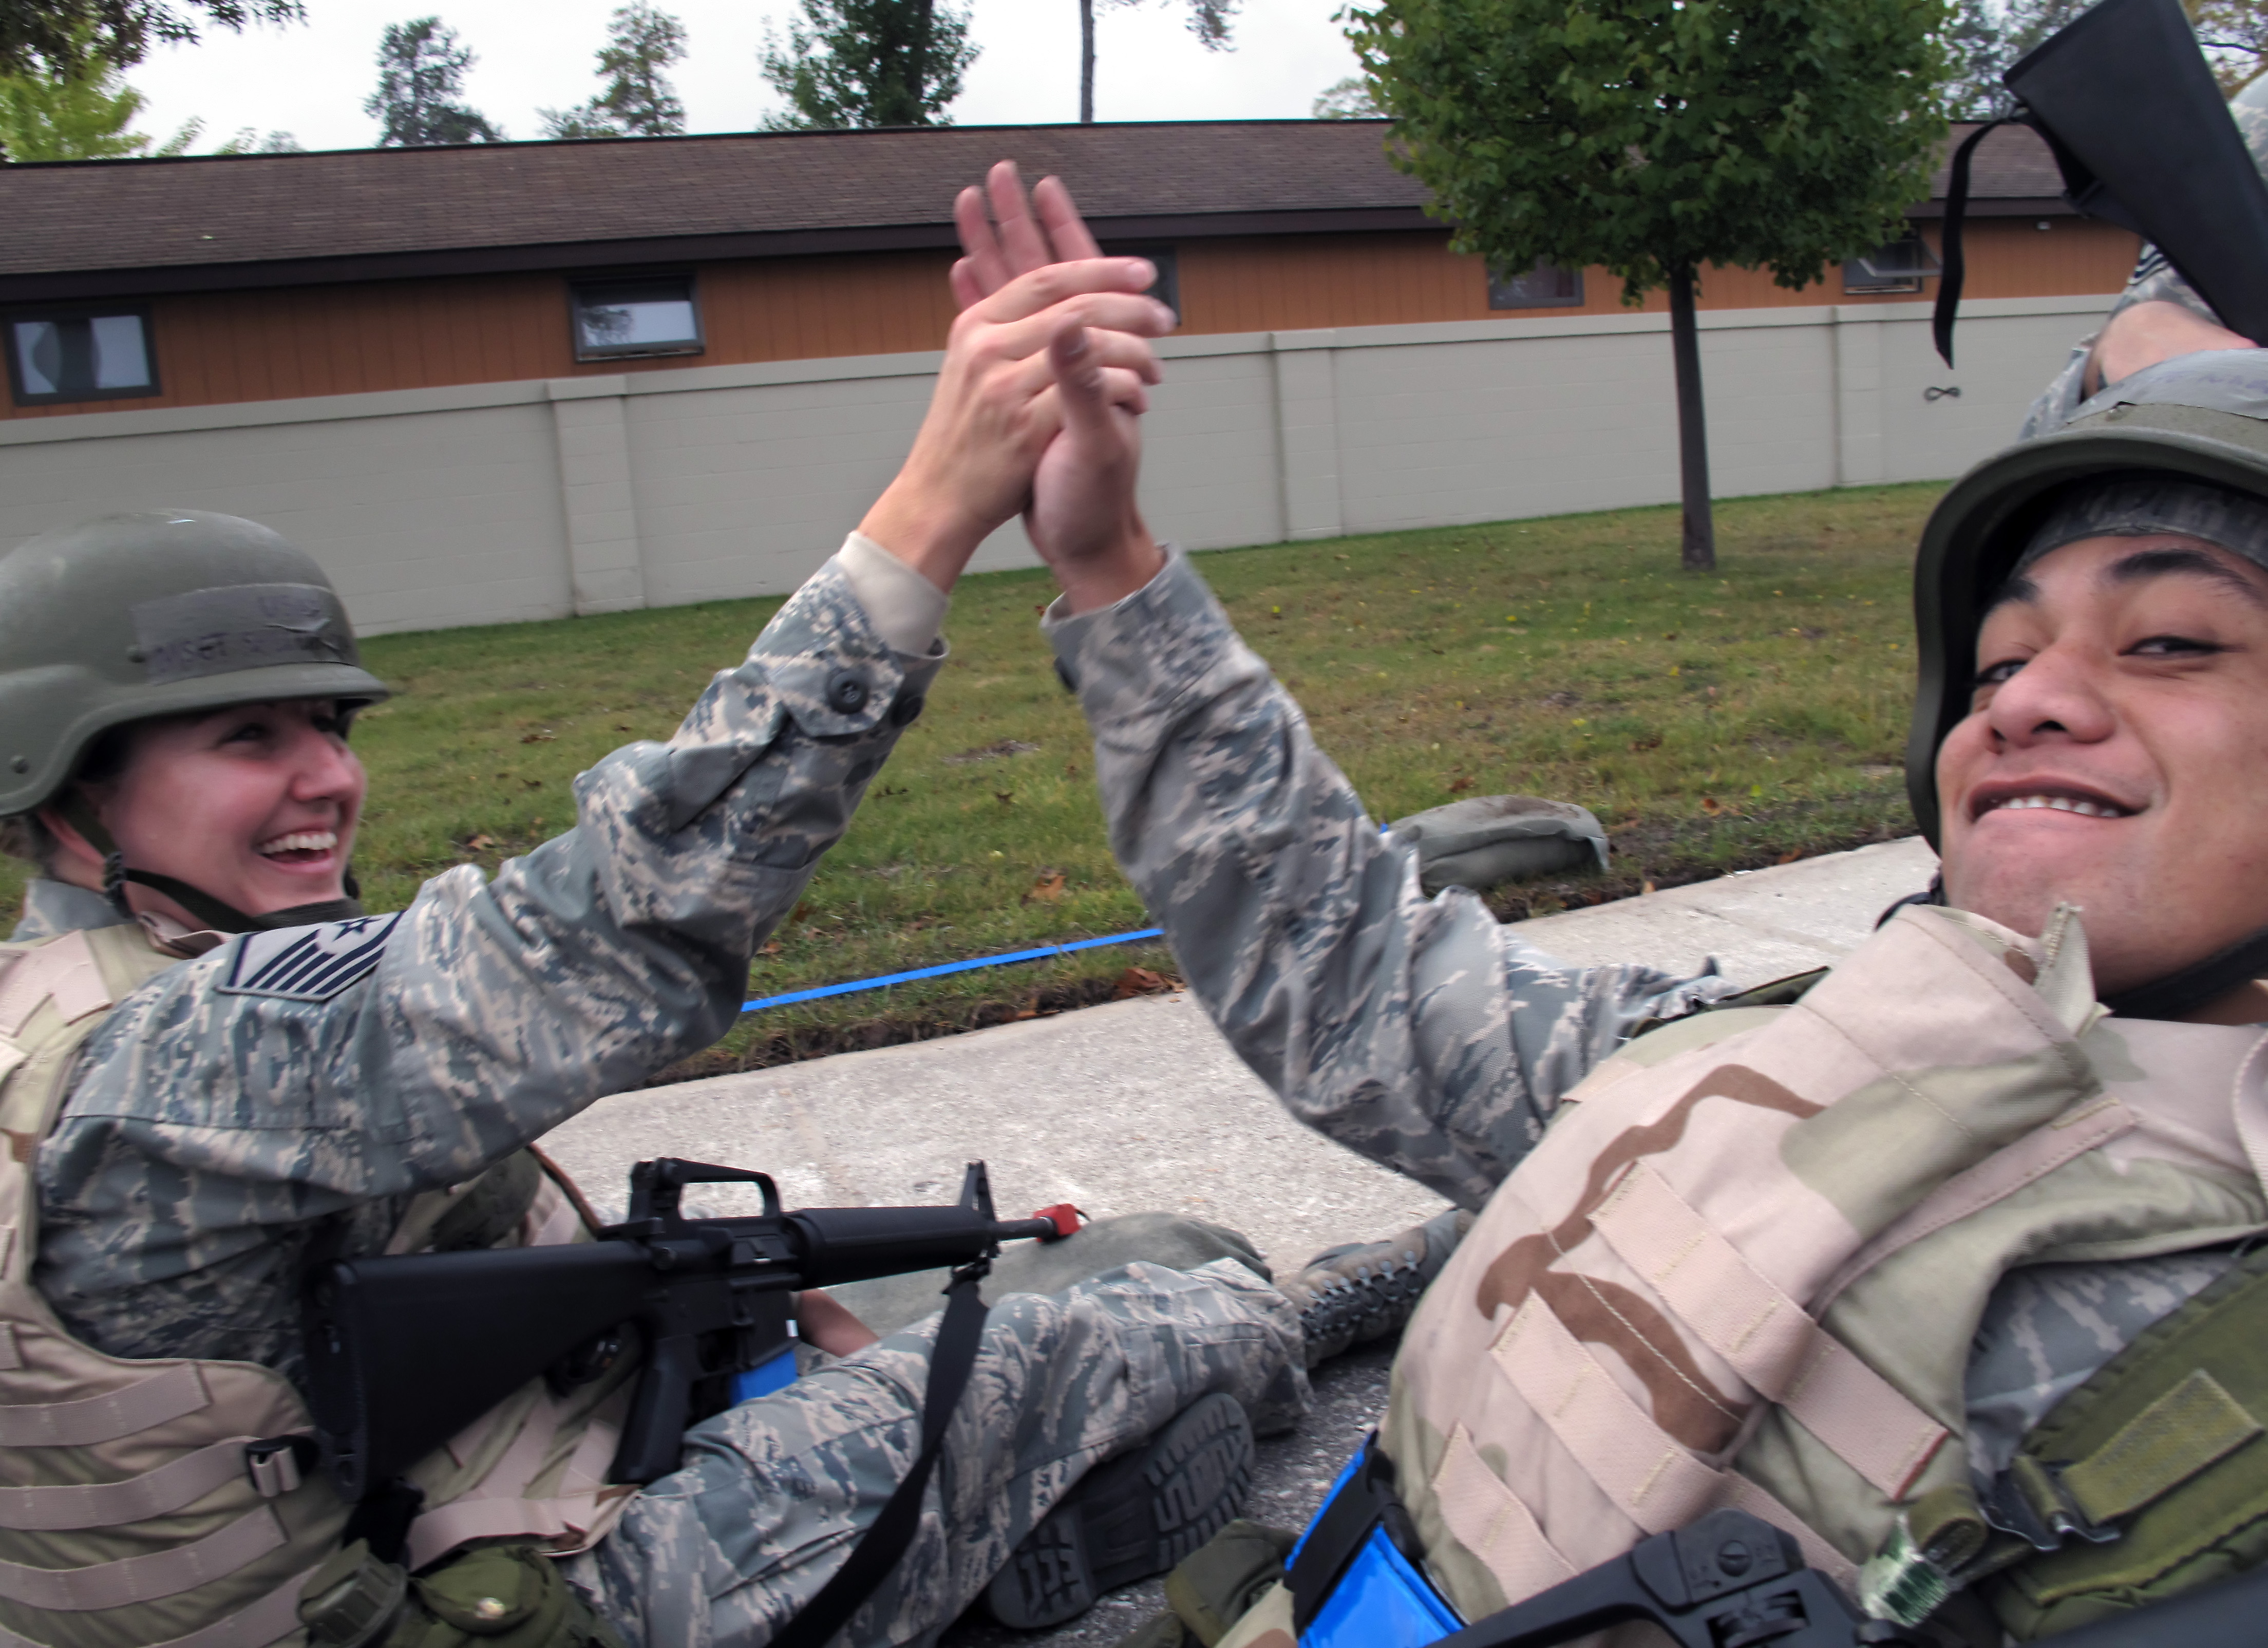
person, military, airforce, soldier, army, soldiers, troop, airmen, militia, military police